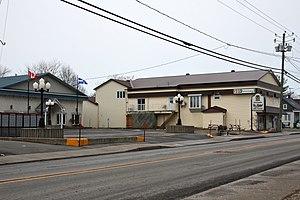
Saint-Michel est une municipalité dans la MRC des Jardins-de-Napierville au Québec, située dans la région administrative de la Montérégie.